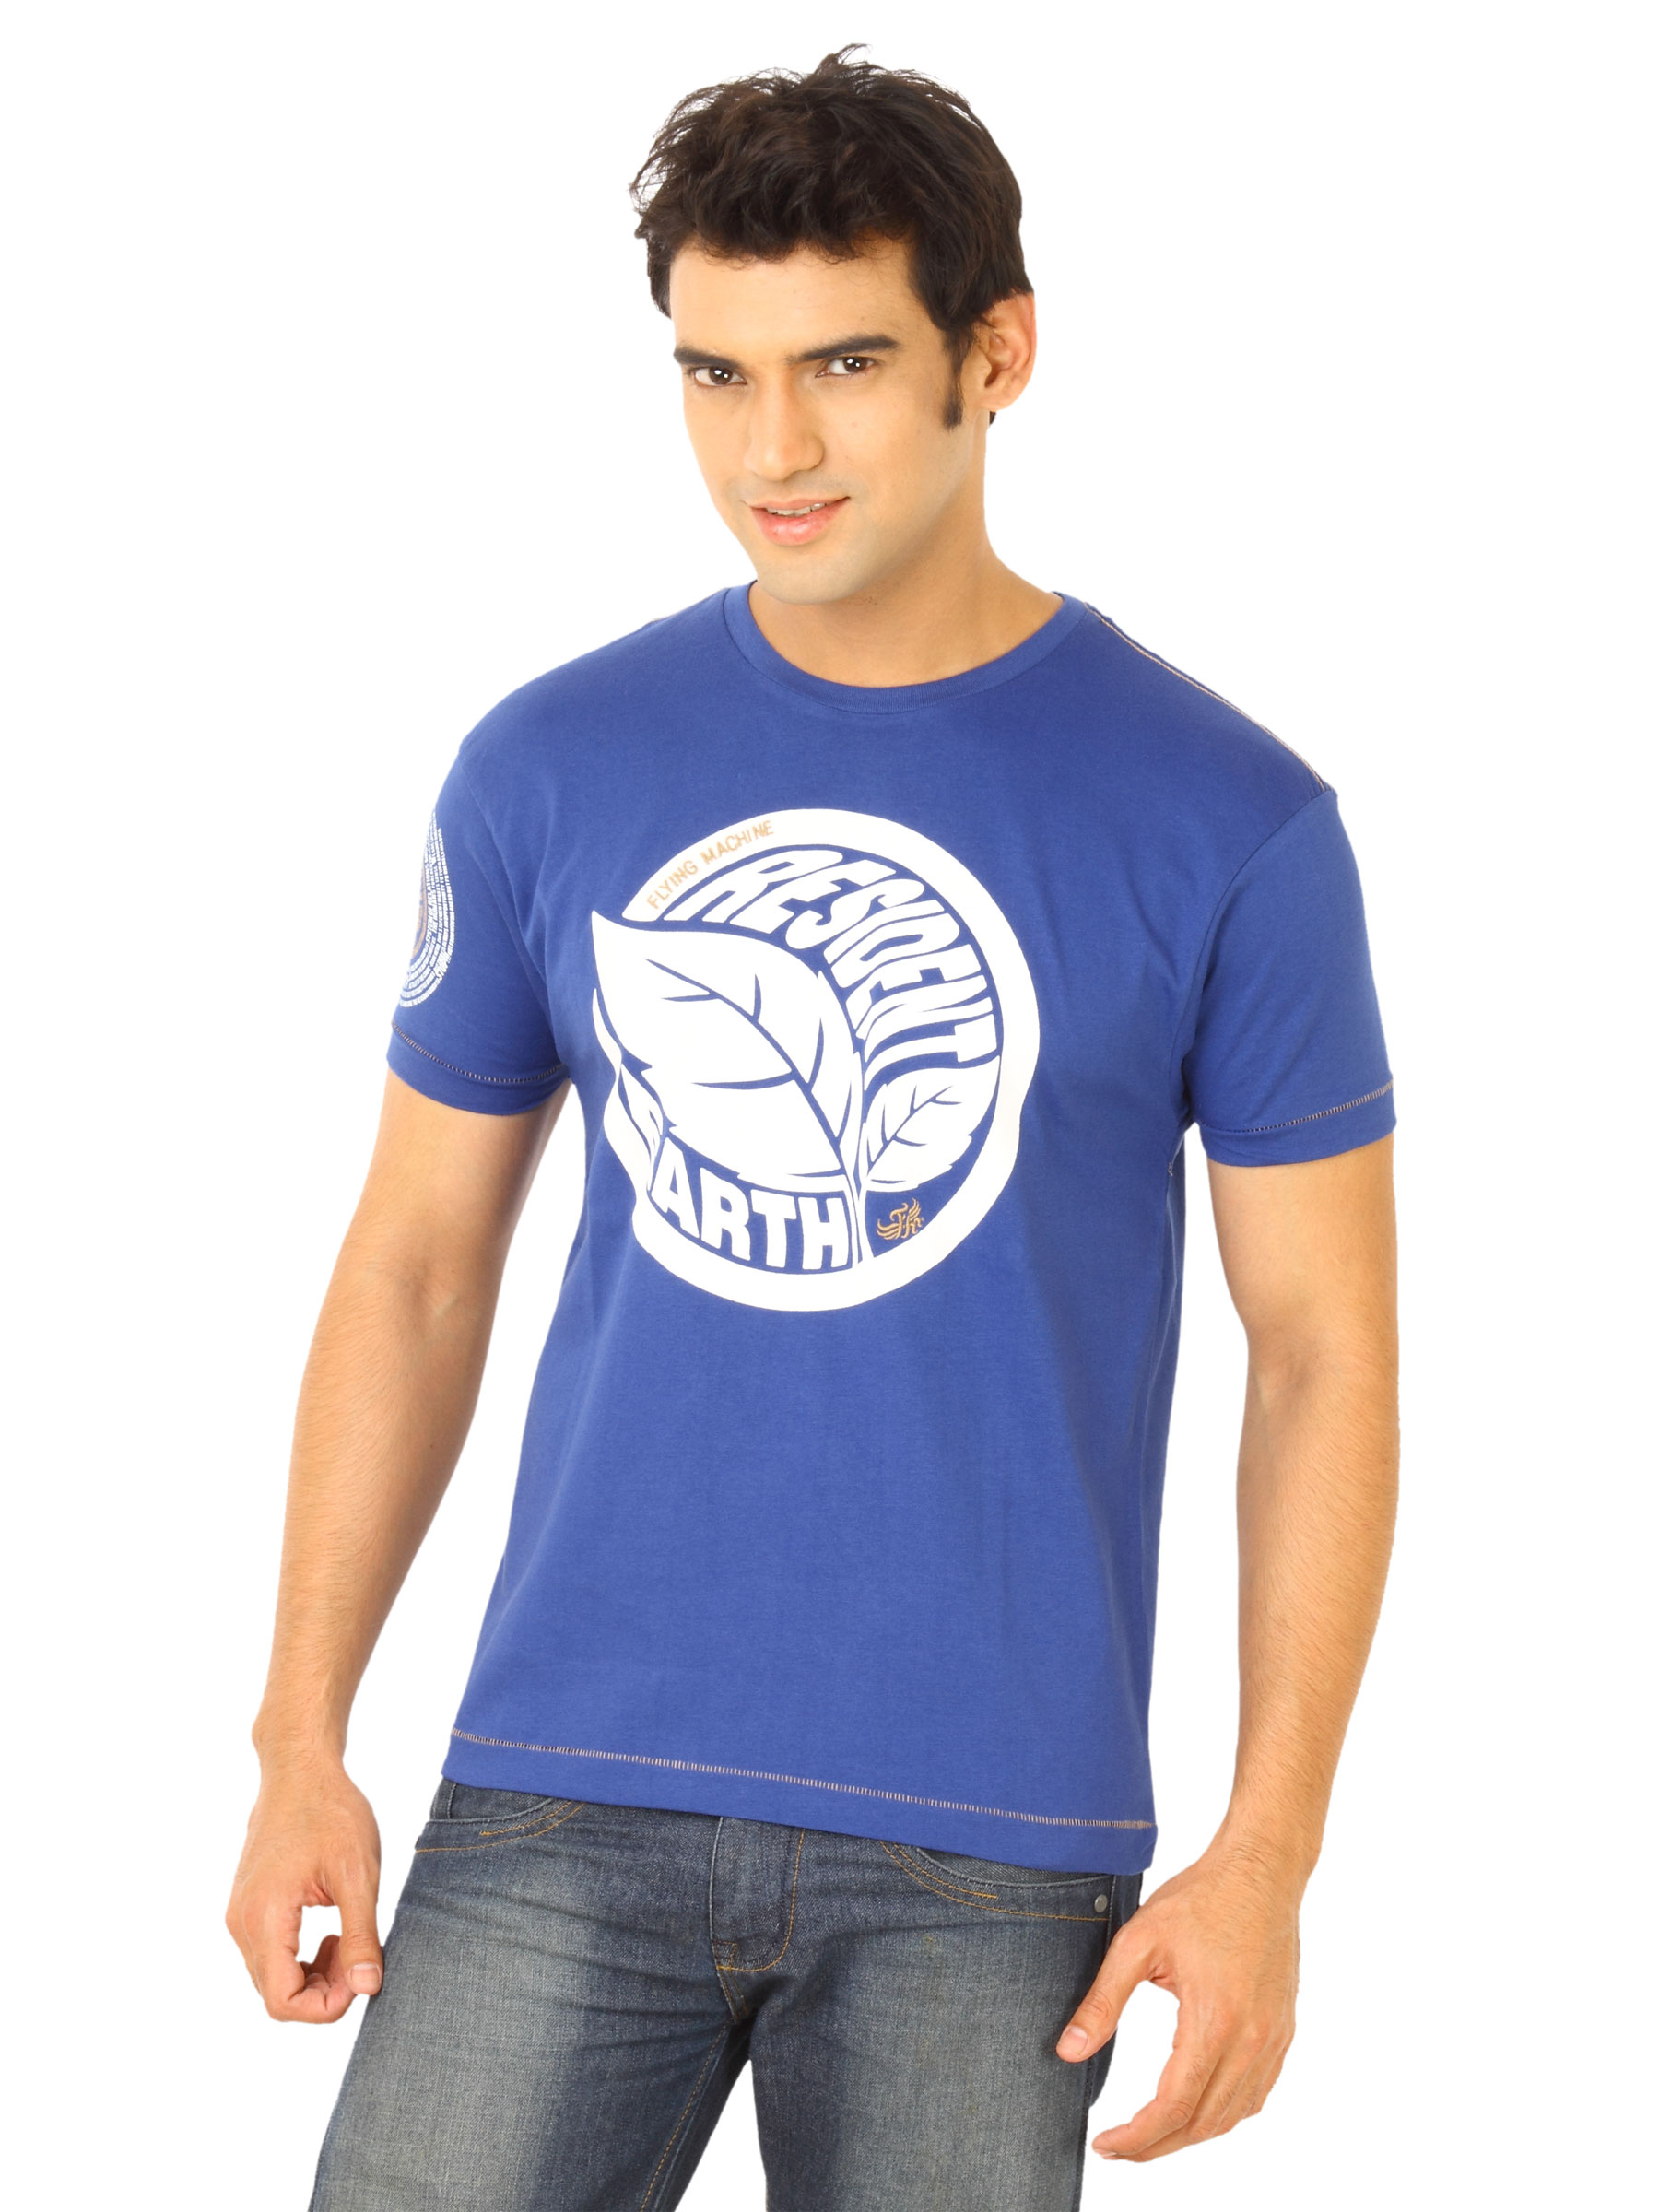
Flying Machine Men HS True Blue Tshirts
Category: Apparel / Topwear / Tshirts
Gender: Men
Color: Blue
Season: Fall 2011
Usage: Casual